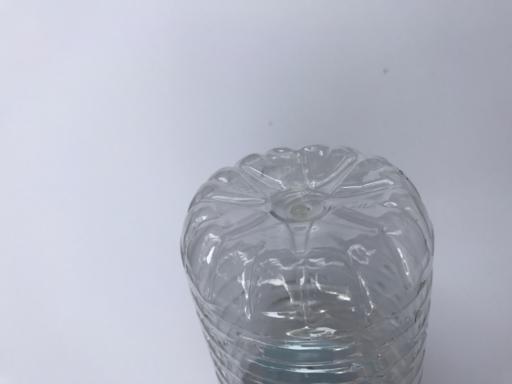
Label: plastic